Question: Please indicate a possible affordance area of fork that can be used for holding
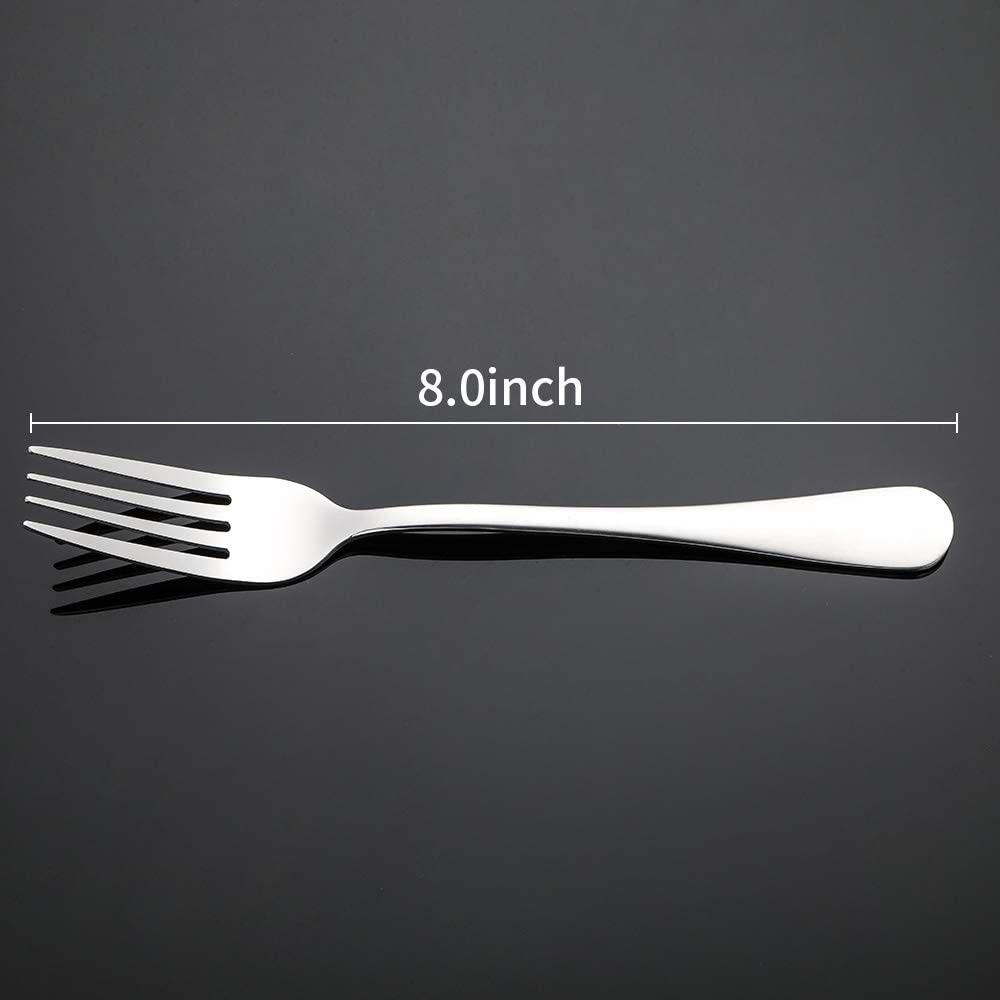
Answer: [659.328, 494.786, 945.539, 571.263]